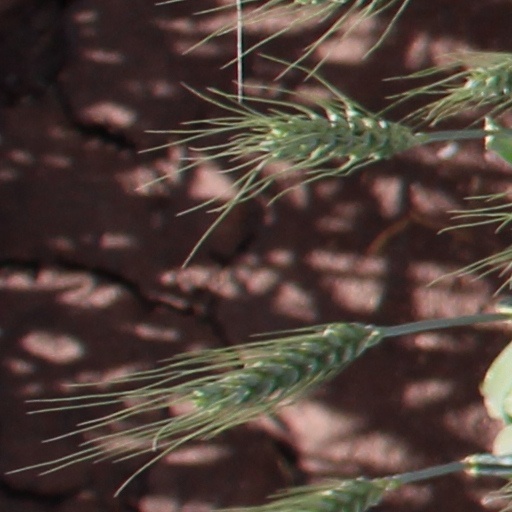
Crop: wheat